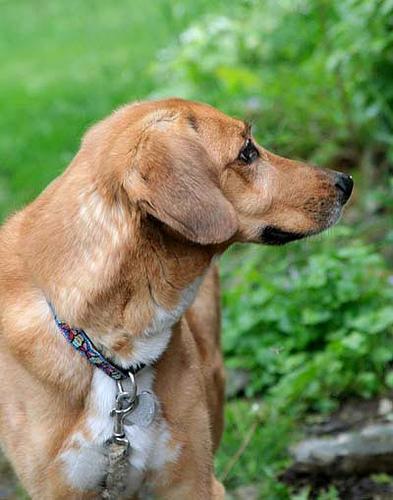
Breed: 207-n000045-redbone